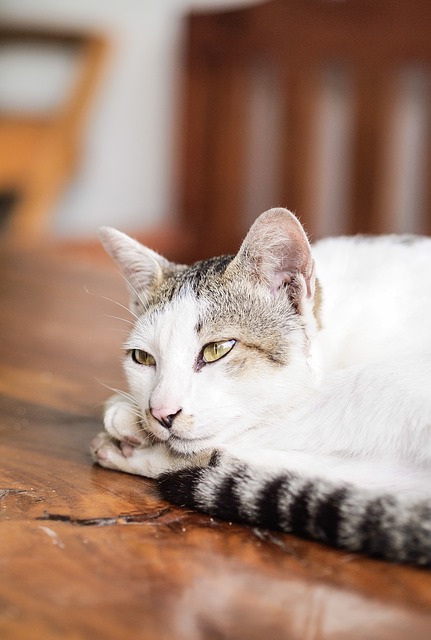
Label: cat